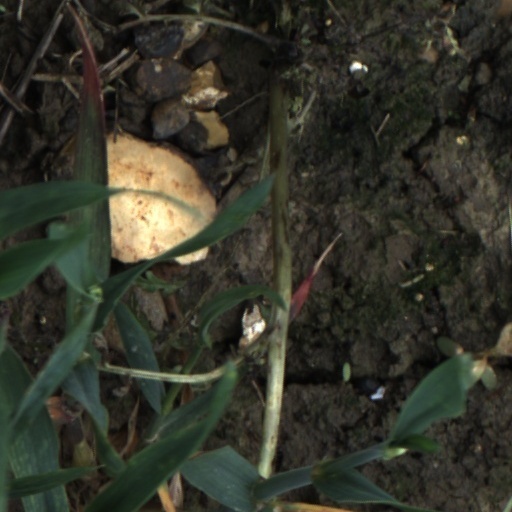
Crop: wheat